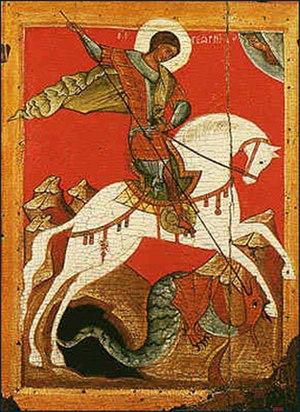
Novgorod est une ville historique du nord-ouest de la Russie européenne et la capitale administrative de l'oblast de Novgorod. Sa population s'élevait à 221 868 habitants en 2016.
Le Musée russe est un musée situé à Saint-Pétersbourg et est le musée le plus important consacré aux beaux-arts russes.
Les couleurs de l'icône peuvent être décrites dans une approche artistique. Outre l'impression visuelle qu'elles produisent sur le spectateur, elles s'adressent à sa sensibilité et donnent une signification à l'objet représenté par leurs caractères symboliques. Le dessin de l'icône s'adresse, par contre, à la raison, malgré sa stylisation et ses aspects émotifs.
Le cheval blanc est, dans la culture humaine, au centre de nombreux mythes, de légendes, de contes, de traditions et de représentations à travers le monde. Des pouvoirs fabuleux leur sont attribués, tels que la clairvoyance et le don de prophétie. Associés à des rituels impliquant leur sacrifice, aussi bien en Irlande qu'en Germanie et en Mongolie, les chevaux blancs se font montures des prophètes, des rois, des héros et des princes charmants dans des pays aussi éloignés que la Grèce antique, l'Inde, la France, l'Iran, le proche orient et les Philippines, et participent à l'eschatologie dans de nombreuses cultures.